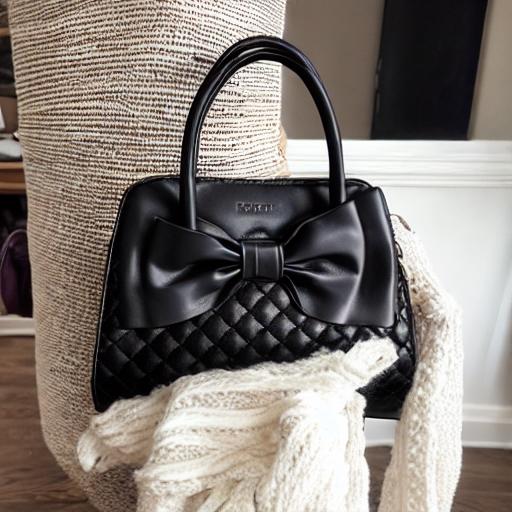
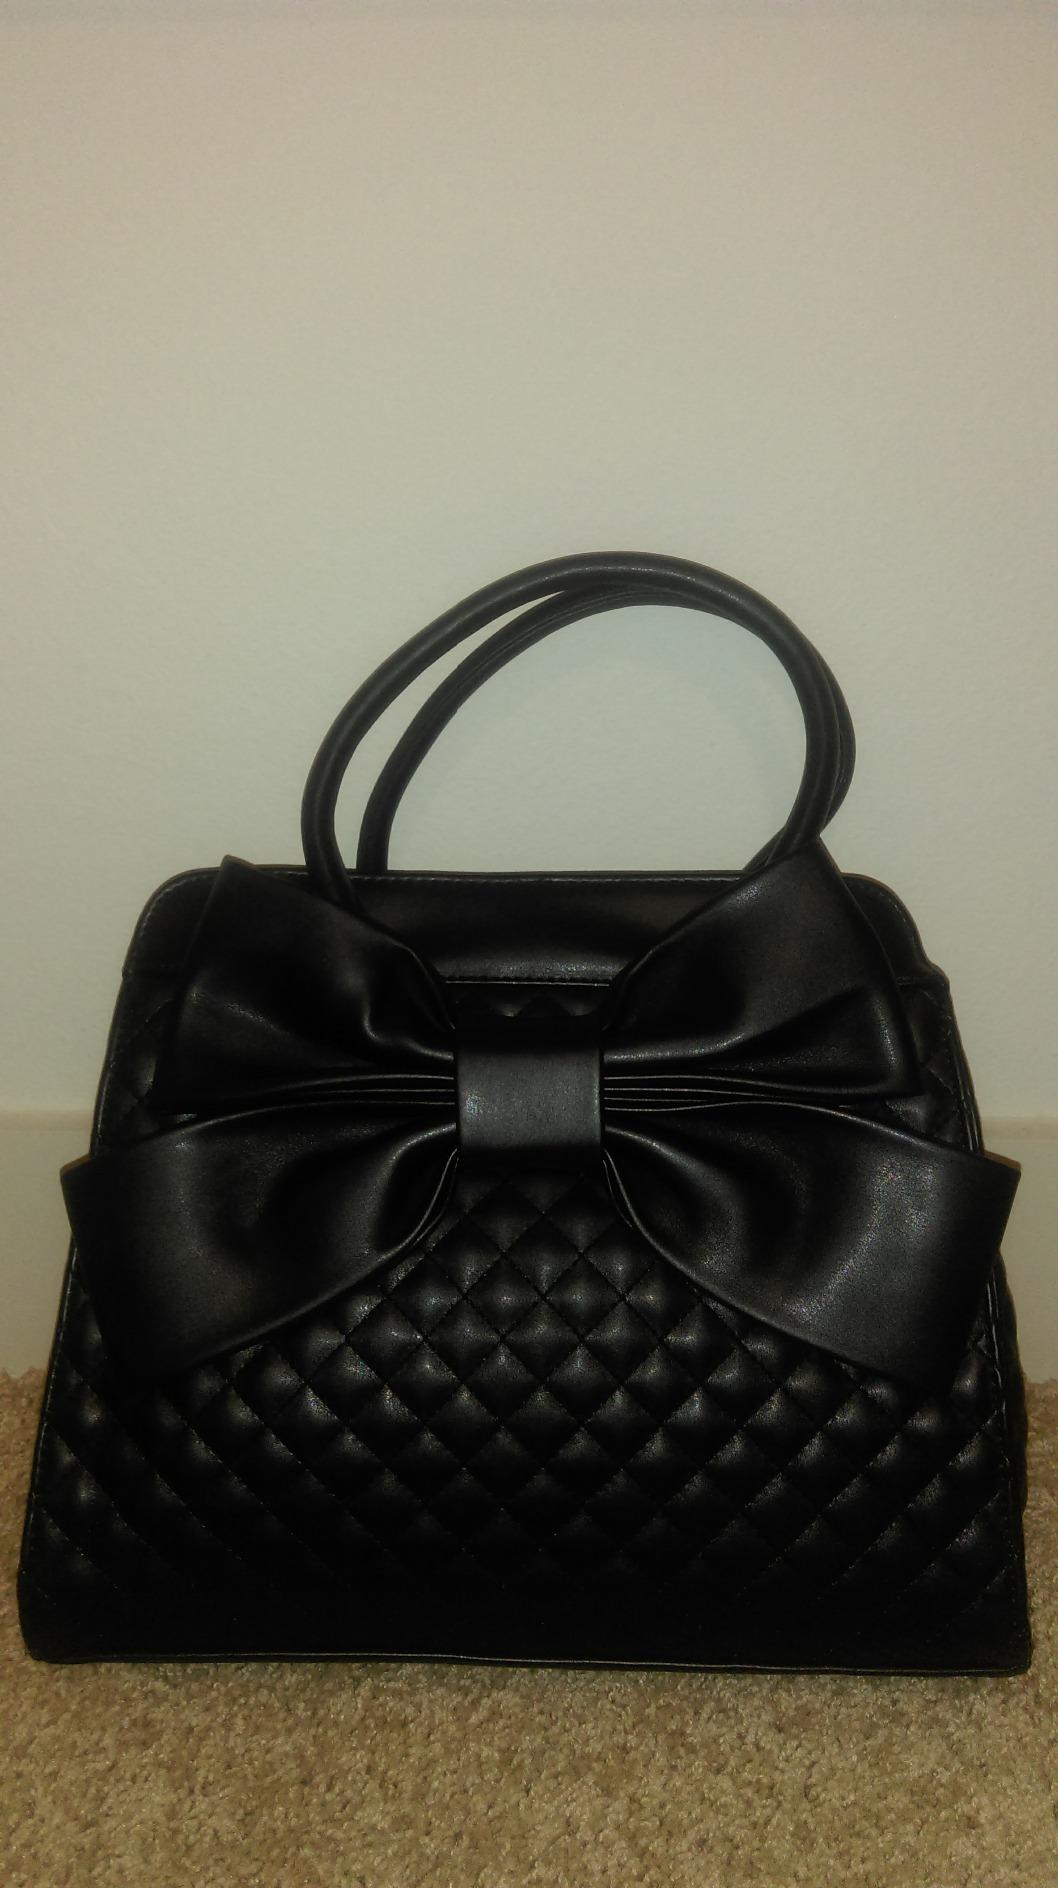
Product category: accessories_handbag
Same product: no